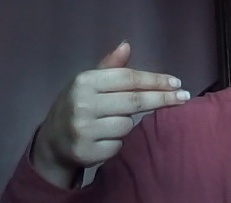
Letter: ghain